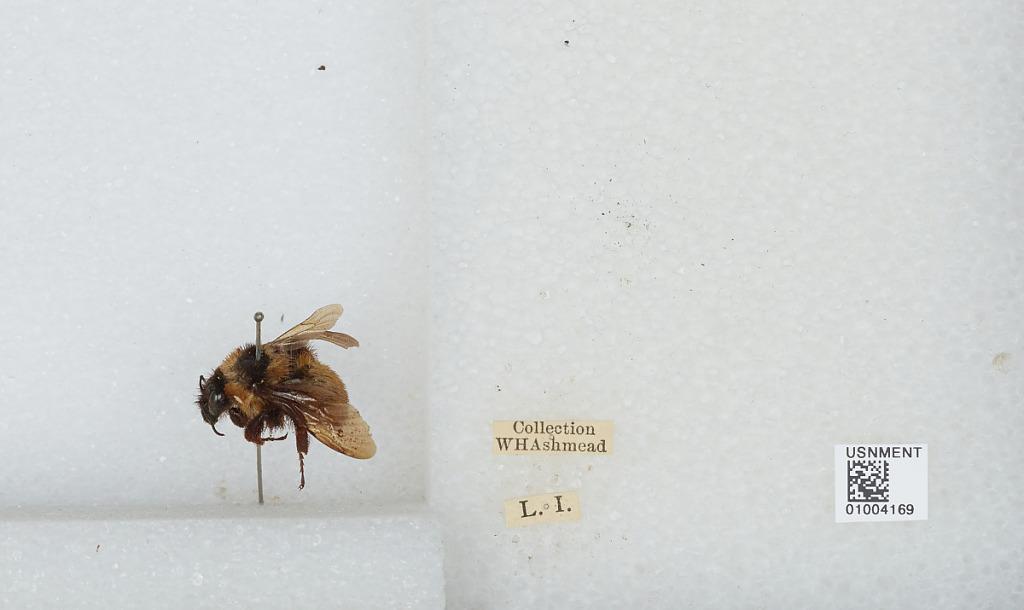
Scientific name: Bombus (Fervidobombus) fervidus fervidus (Fabricius)
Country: United States
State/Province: New York
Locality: Long Island
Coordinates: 40.8168, -73.1996